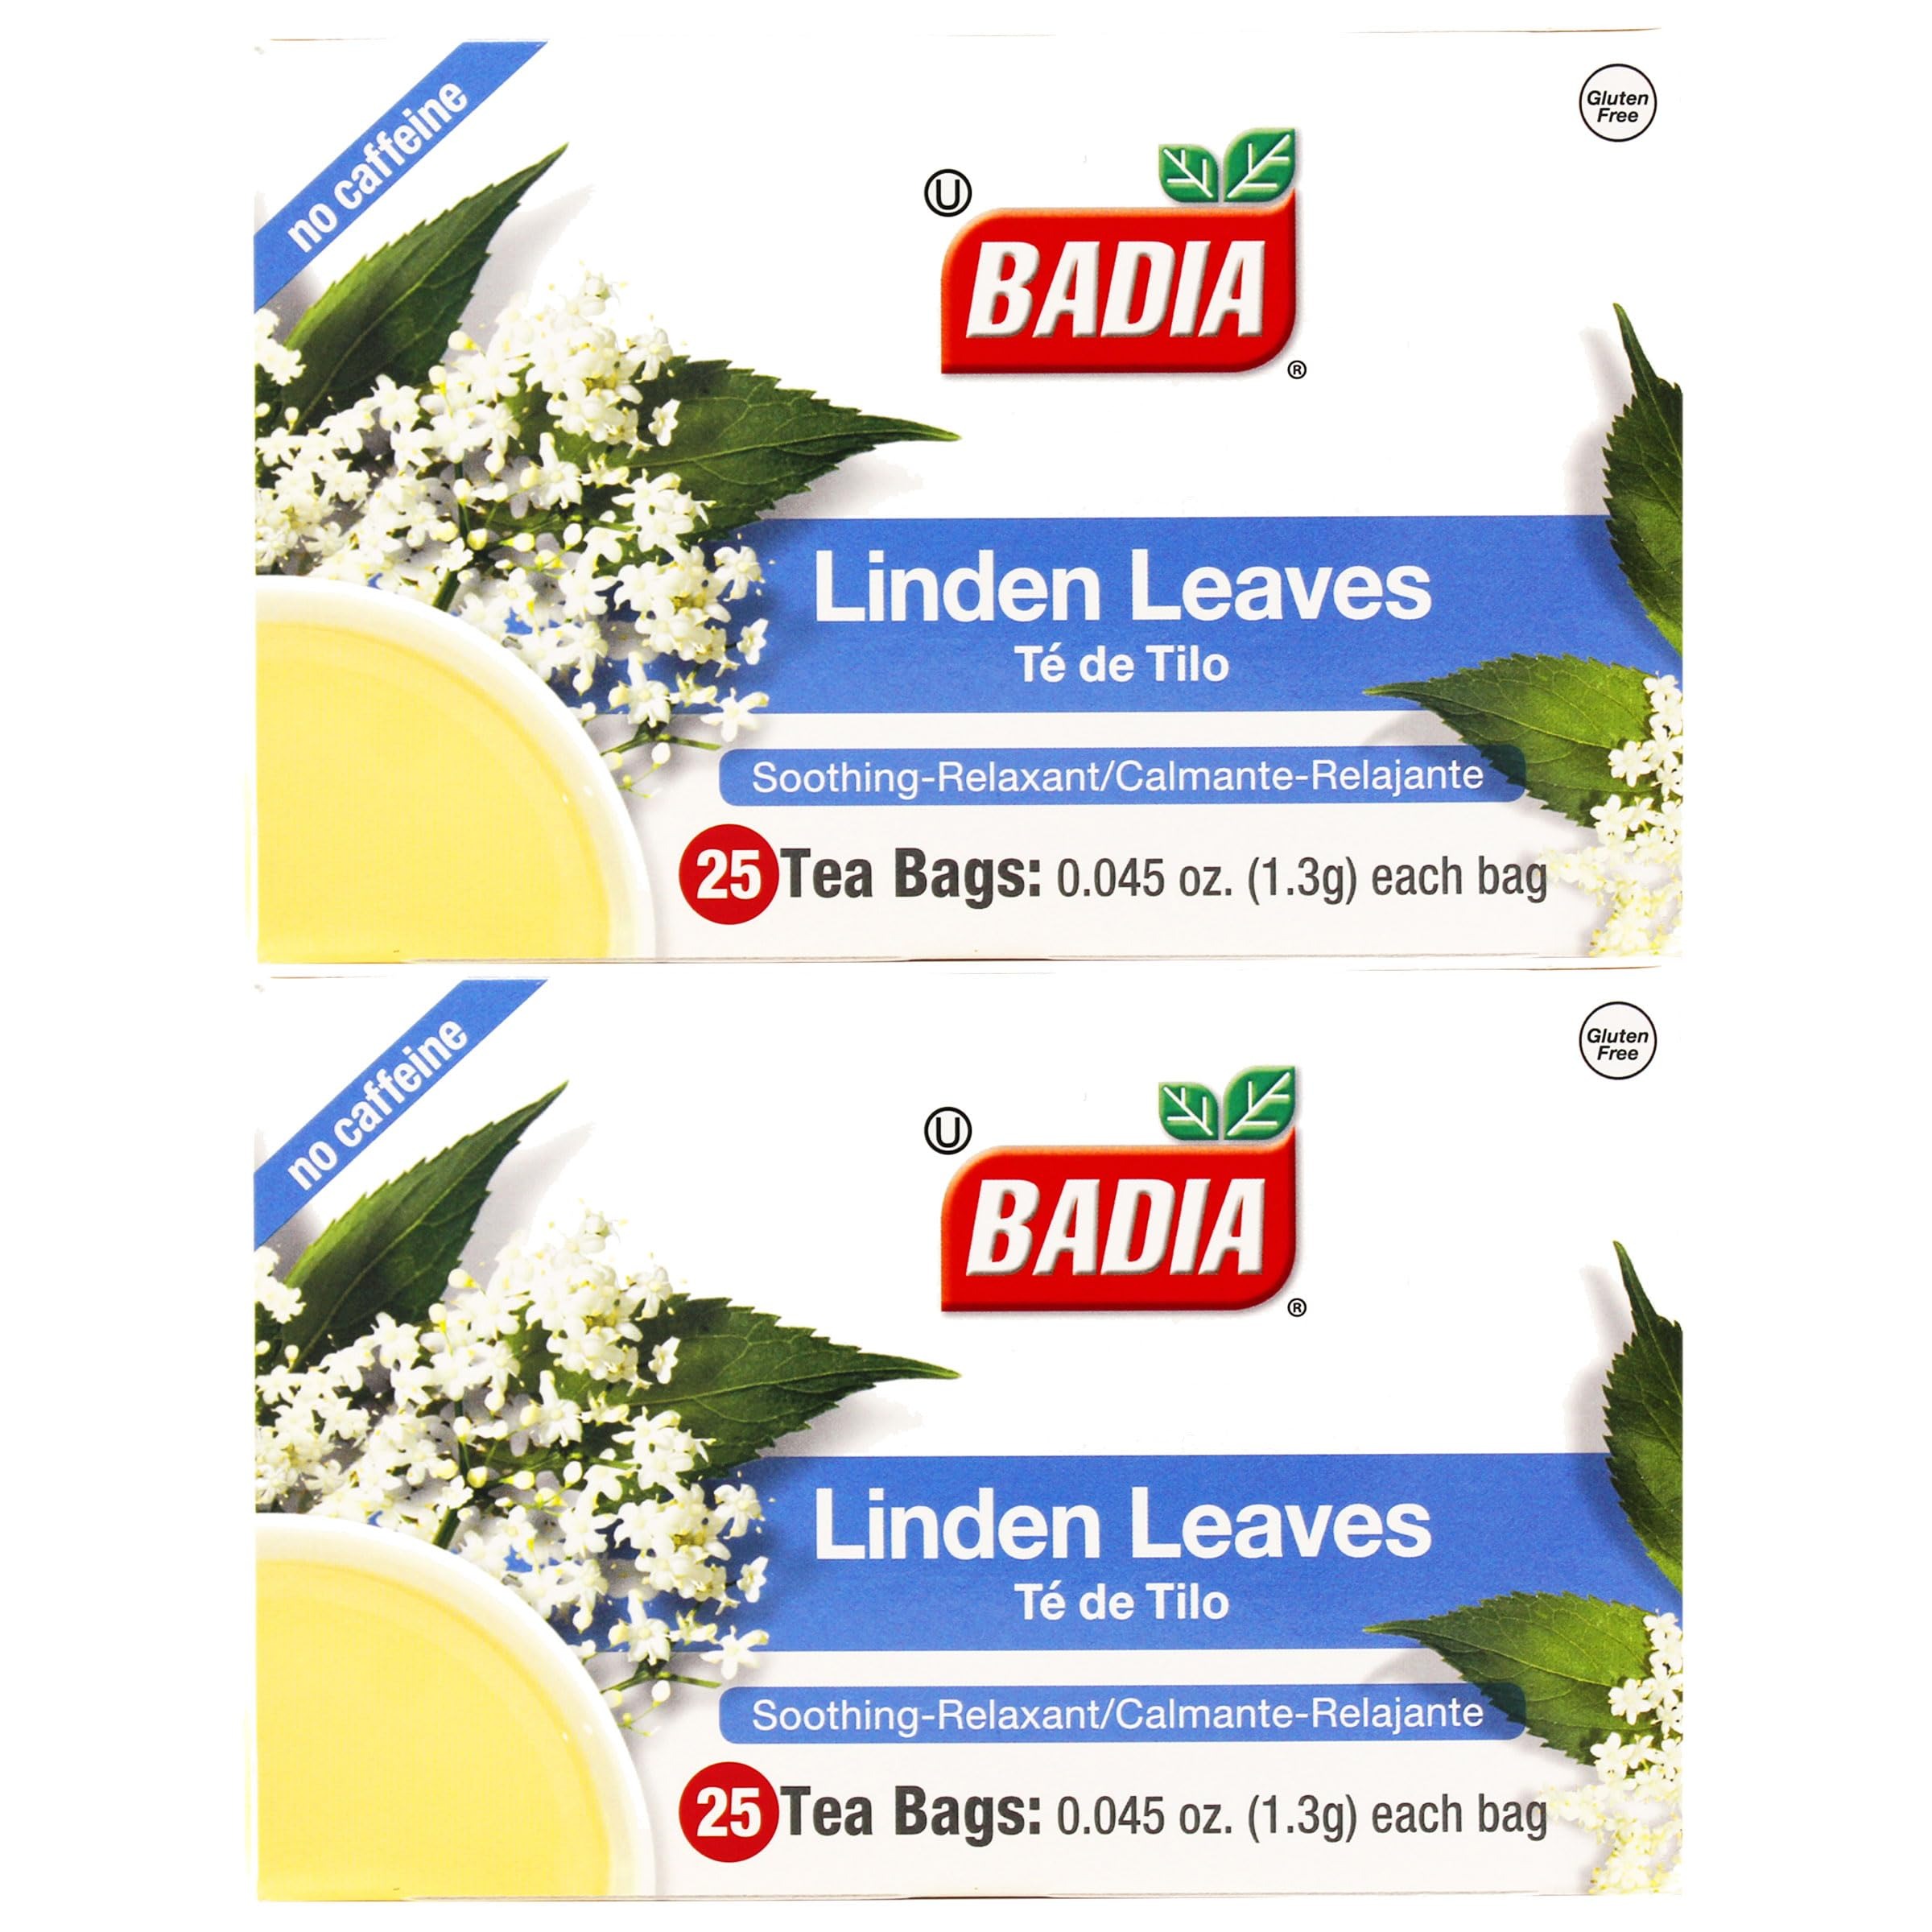
Item Name: Badia Linden Tea Bags, 25 ct - Palatize Pack of 2
Product Description: Indulge in the sweet, calming flavor of Badia's Linden Tea Bags - Palatize Pack, featuring 25 individual bags. This traditional herbal infusion is crafted with the finest leaves, blossoms, and herbs to deliver a soothing and delightful tea experience. With its sweet and mild flavor, it's the perfect way to relax and unwind, offering a natural antioxidant boost for a range of health benefits. Enjoy a cup of this calming beverage at any time of day, with the option to savor it with or without milk and sugar. Whether for a cozy afternoon break or a soothing evening ritual, Badia's Linden Tea Bags provide a delightful treat for yourself or someone special. <strong>Key Features:</strong> <strong>Sweet and Calming:</strong> Experience the sweet and mild flavor of Linden Tea for a calming and relaxing tea time. <strong>25 Individual Bags:</strong> Each Palatize Pack includes 25 individual bags for convenience and freshness. <strong>Natural Antioxidant Properties:</strong> Linden Tea offers natural antioxidant benefits for a range of health advantages. <strong>Why Choose Badia Linden Tea Bags?</strong> Delight in the distinctive and refreshing flavor of linden leaves, perfect alone or combined with mint. Experience the digestive and soothing properties of this desired herbal infusion. Versatile serving options – enjoy it chilled or hot for a customizable and enjoyable tea experience.
Value: 25.0
Unit: Count

Price: 10.99